Passage of the Grande Honnelle

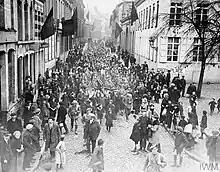
Canadian troops marching through the streets of Mons on the morning of 11 November 1918.

Although the main attack on the 6th had not been a total success for the allied forces, General Horne's First Army had established bridgeheads across the Grande Honnelle and threatened the retreat of the German army via Baisieux. As day became night, the evening patrols soon discovered that the enemy had indeed begun a retreat, meeting little opposition along the length of the First Army's front. During the night, the 56th Division crossed the Grande Honnelle, occupying the high ground northeast of Angre - unlike the actions during the previous day when they were twice forced to retreat from the same region, this advance went unopposed, setting the tone for the next few days.